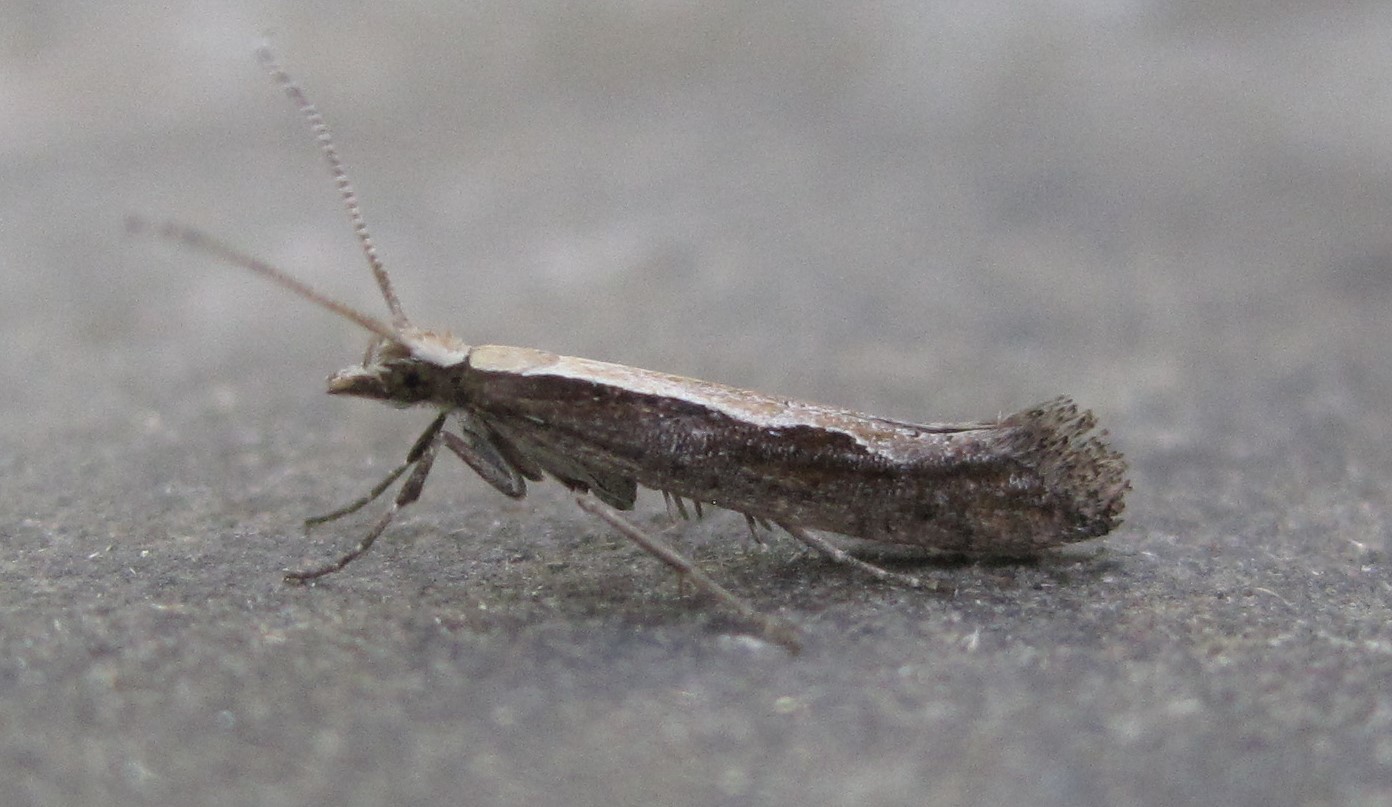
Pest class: diamondback_moth